Christopher Nolan

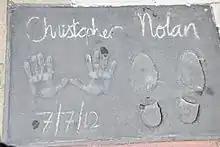
A hand and footprint reading "Christopher Nolan" at the top and "7/7/2012" at the bottom.

In 2018, Nolan supervised a new 70mm print of Stanley Kubrick's "2001: A Space Odyssey" (1968), made from the original camera negative; he presented it at the 2018 Cannes Film Festival. "USA Today" observed that festival-goers greeted Nolan "like a rock star with a standing ovation". A year later, Nolan and Thomas received executive producer credits on "The Doll's Breath" (2019), an animated short directed by the Quay brothers.